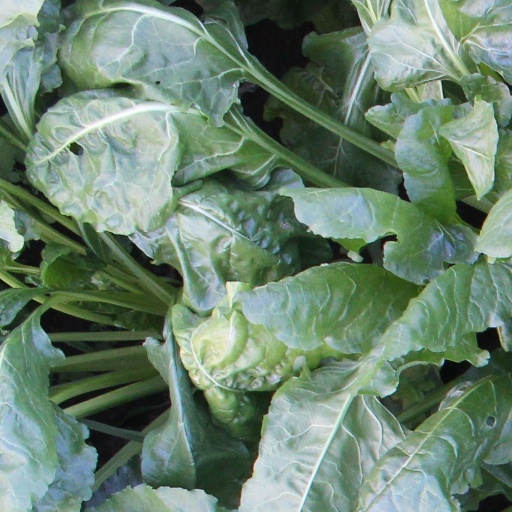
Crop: sugar beet